Answer in natural language. Which point is closer to the camera taking this photo, point A  or point B? Choose between the following options: B or A
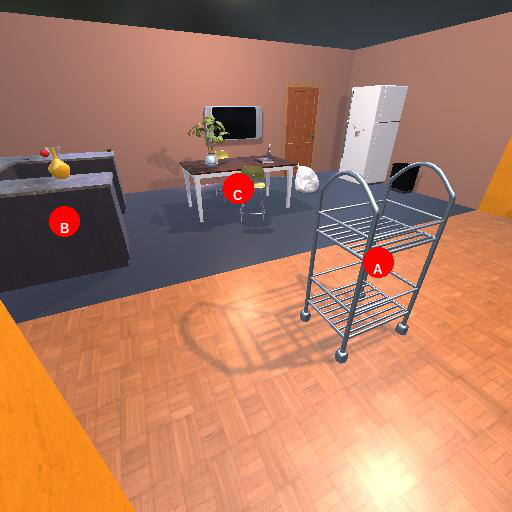
<answer>A</answer>